Non-aqueous phase liquid

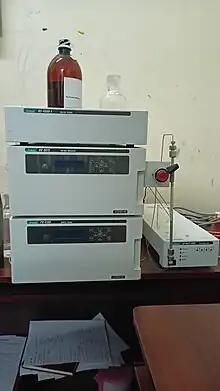
High performance liquid chromatography apparatus used to find unknown compounds. This type of equipment revolutionized the detection of subsurface contaminants.

These health concerns became more prevalent in the public eye after the 1976 "Niagara Falls Gazette" report of soil contamination near Love Canal. The discovery of such high volumes of these contaminants, their widespread geographical extent, and their dangerous health effects eventually led to the passage of the Comprehensive Environmental Response, Compensation, and Liability Act (CERCLA) and Superfund. This increased attention to groundwater contamination expanded research funds, and the studies that followed revealed widespread groundwater contamination in the United States. Subsequently, the understanding of transport mechanisms and the development of remediation strategies for organic contaminants, including NAPLs, have been expanded.